Mary Hamilton (activist)

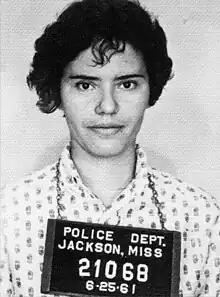
The 1961 arrest photo for Harlem CORE member Mary Hamilton as a Freedom Rider in Jackson, Mississippi. At the time, she was 25 years old.

Mary Lucille Hamilton (October 13, 1935 – November 11, 2002) was an African American civil rights activist. Her case before the United States Supreme Court, "Hamilton v. Alabama", decided that an African American woman was entitled to the same courteous forms of address customarily reserved solely to whites in the Southern United States, and that calling a black person by his or her first name in a legal proceeding was "a form of racial discrimination".